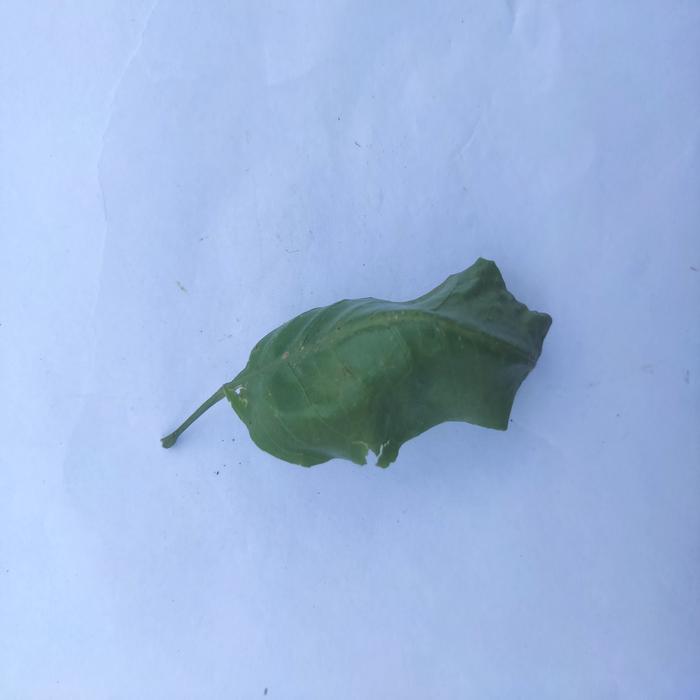
Crop: Aegle Marmelos
Leaf condition: Leaf_Curl